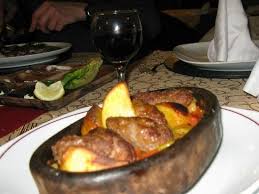
Yemek: izmir_kofte